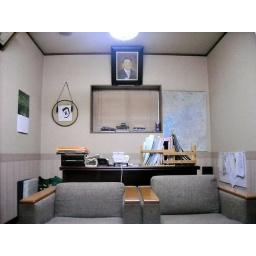
My host father's office for work, literally within walking distance from his home.